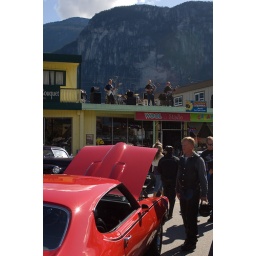
Rumble to the Rock Charity motorcycle ride and classic car show in Squamish, BC, Canada